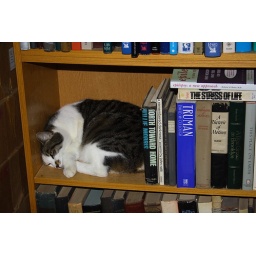
My cats think for themselves...discovered this one napping in the bookcase, displaced books on the floor.